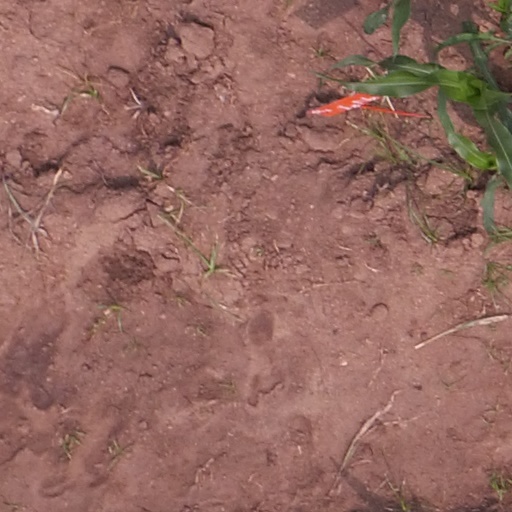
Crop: maize; corn